Describe the emotion expressed in this image:  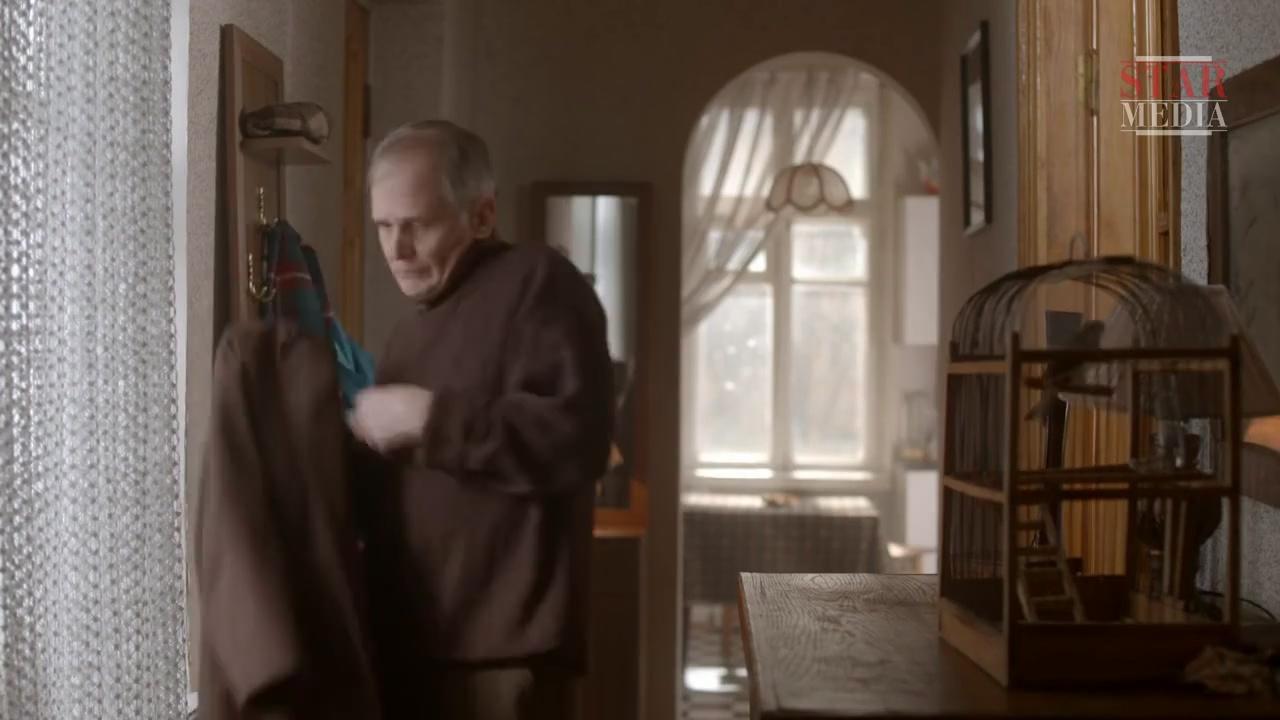
This person displays Pain, valence and arousal with low intensity.